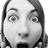
Emotion: surprise